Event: Nepal Earthquake
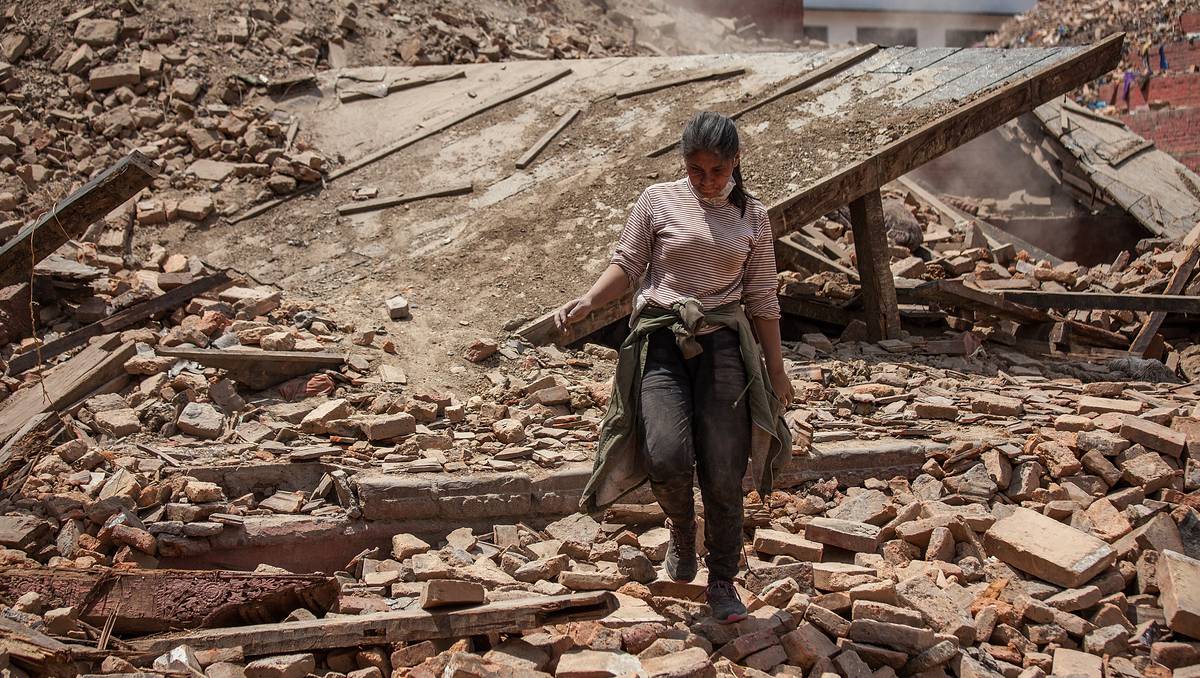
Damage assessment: damage